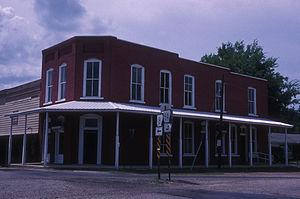
Amity est une municipalité du comté de Clark, dans l’État de l’Arkansas aux États-Unis.